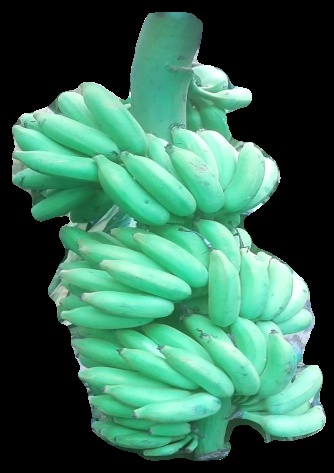
Variety: elakki-bale
Grade: grade1